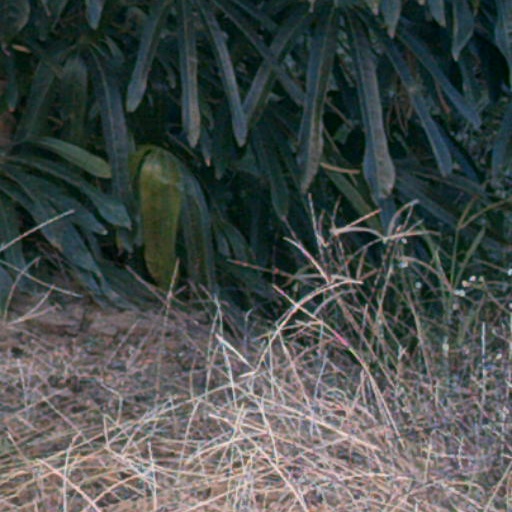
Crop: cassava